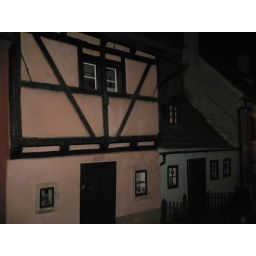
golden lane in prague castle